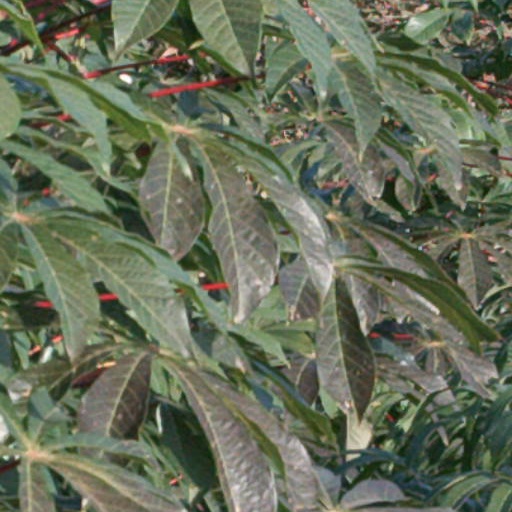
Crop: cassava